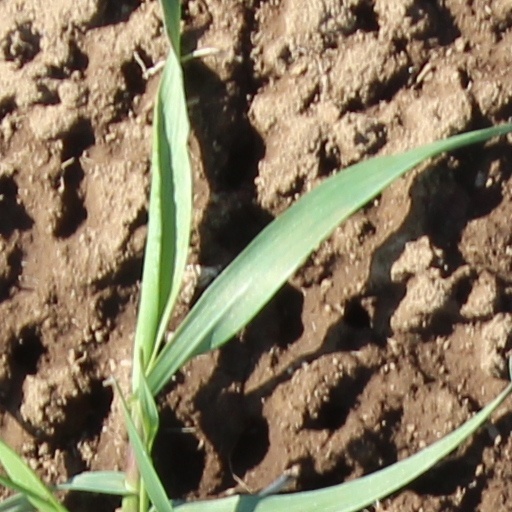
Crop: wheat